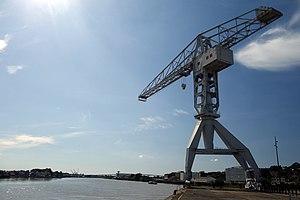
Une belle vision de Nantes et de la Loire qui nous rappelle que cette grande ville fut longtemps une cité portuaire majeure sur la côte atlantique...
L’île de Nantes est une île fluviale située sur le cours de la Loire, à Nantes, et constituant l'un des 11 quartiers de la ville.